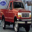
Label: pickup_truck